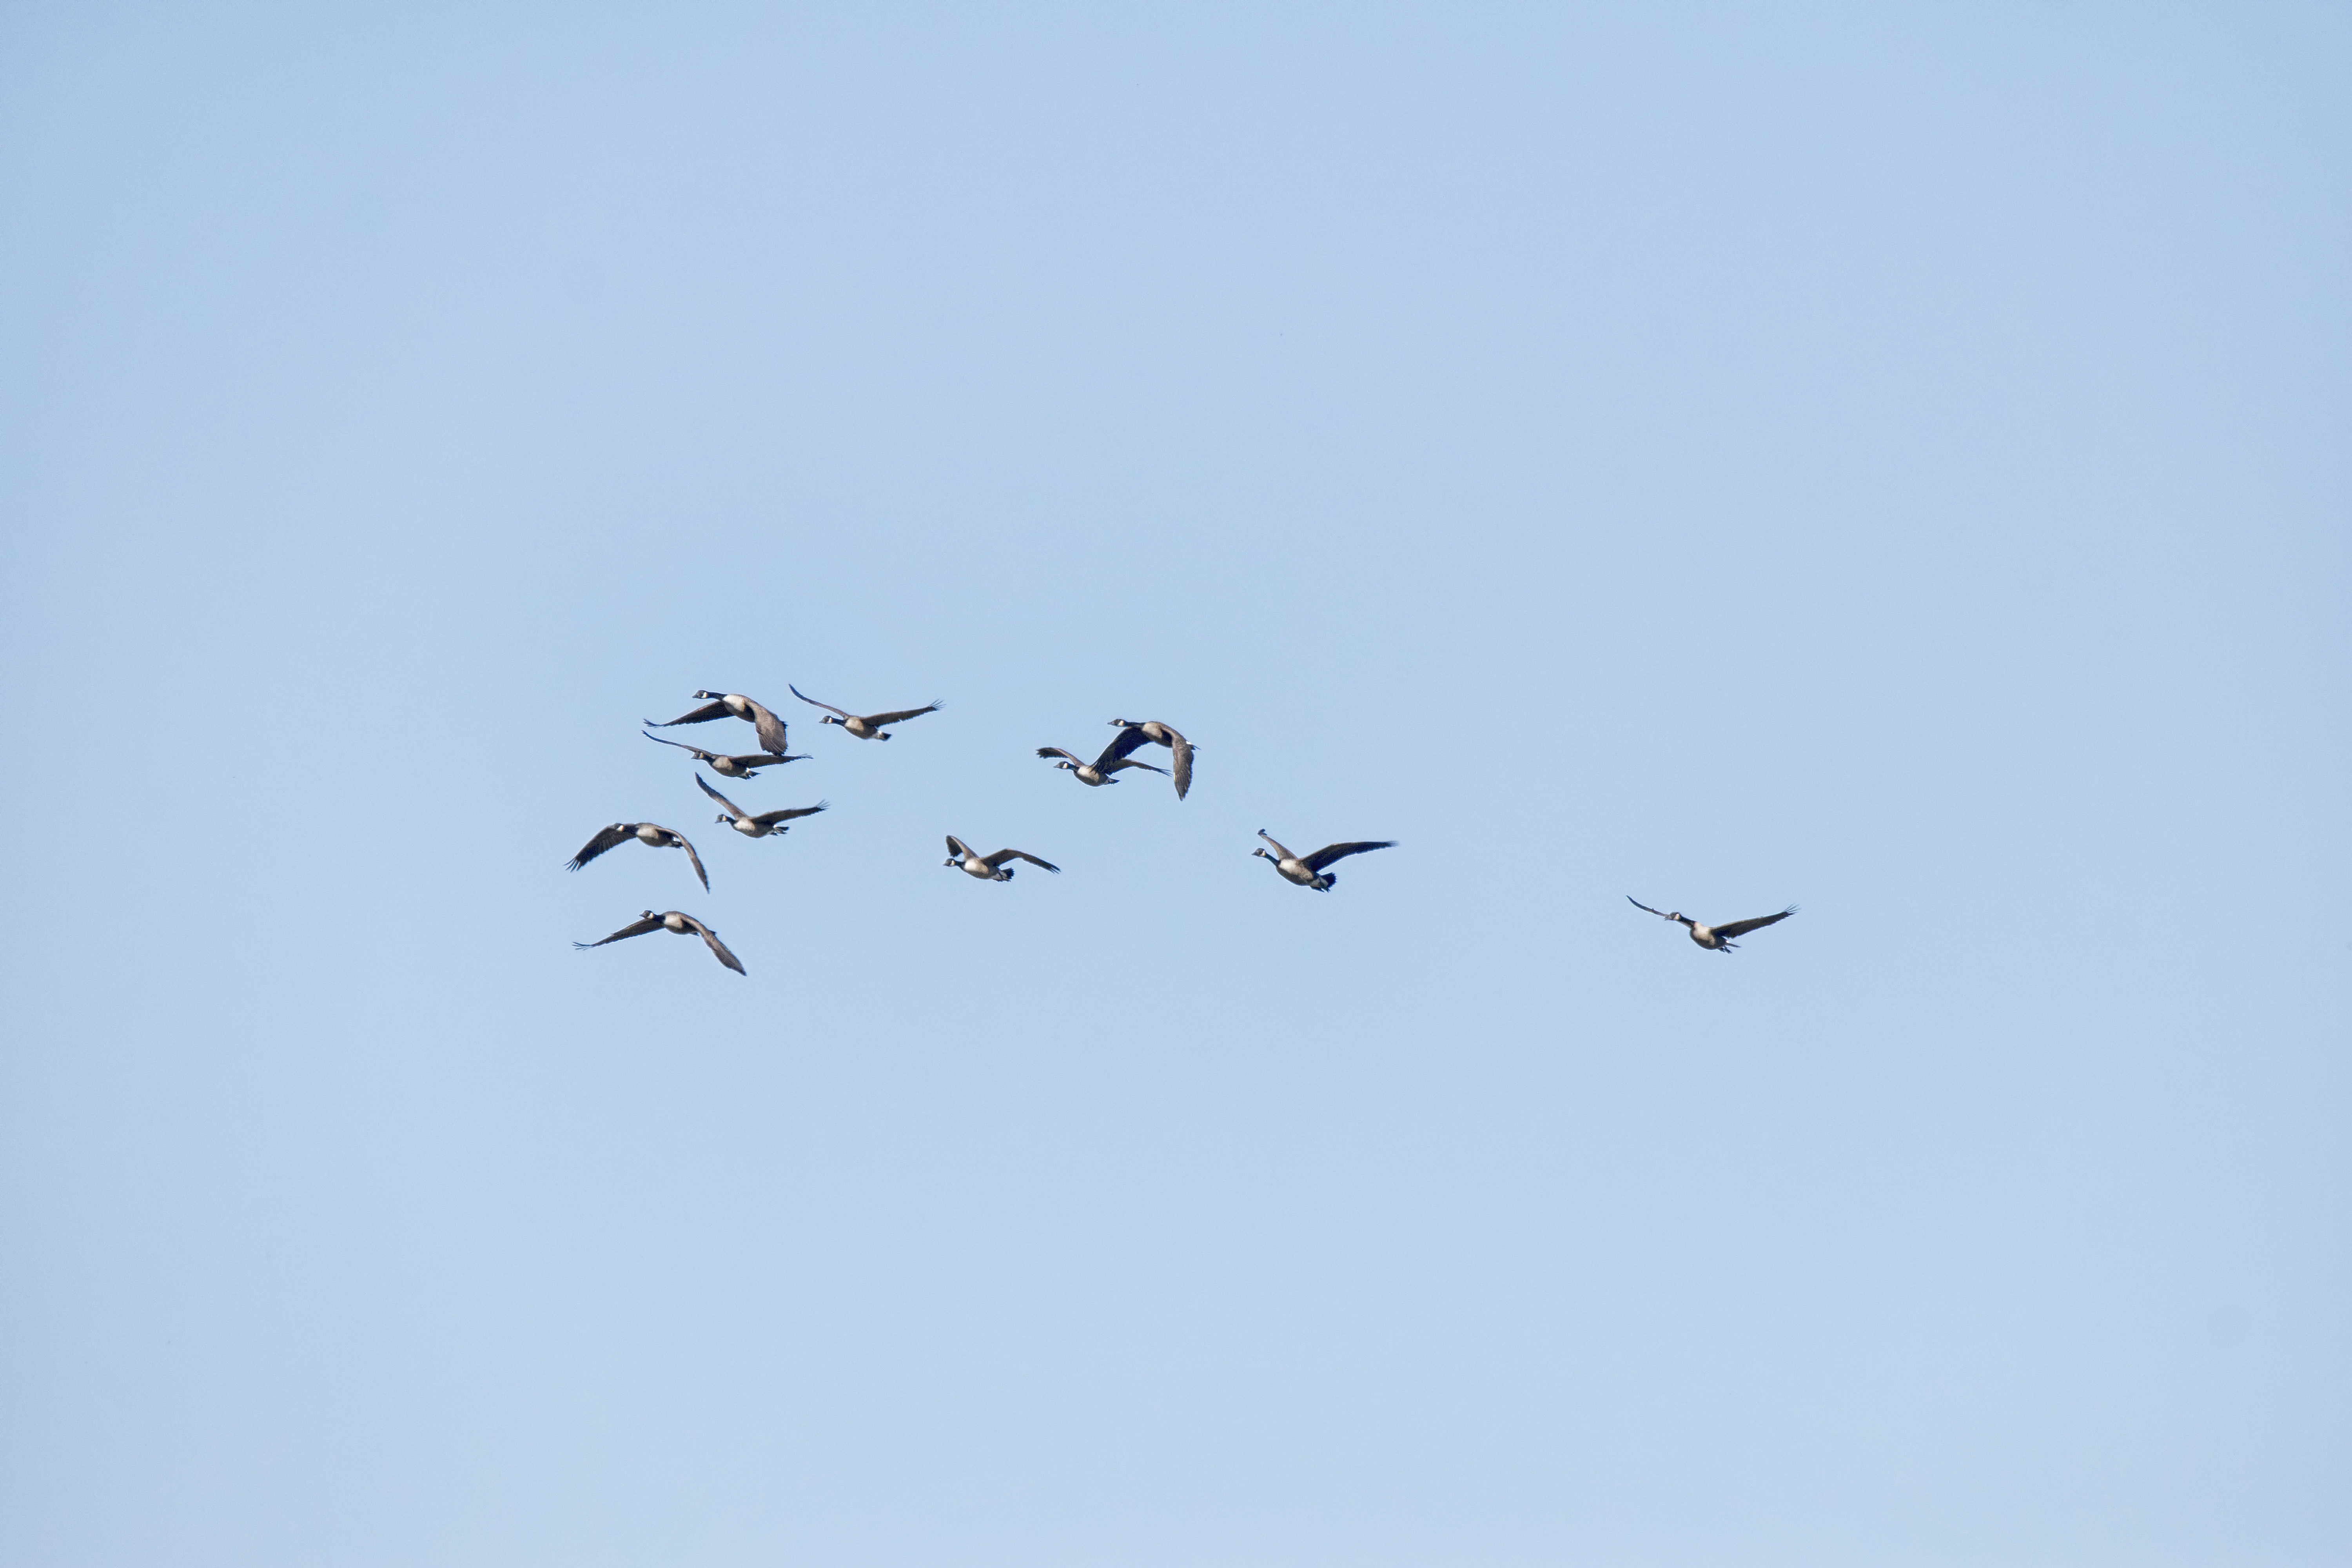
bird, wing, sky, flock, flight, canada, goose, crane, quebec, water bird, du, sherbrooke, oiseau, bernache, bird migration, animal migration, crane like bird